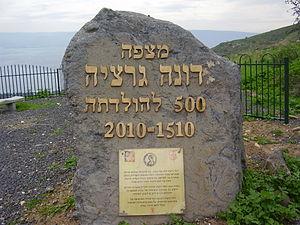
Gracia Nasi ou Beatriz de Luna, ou Doña Gracia, née le 20 juin 1510 à Lisbonne et morte le 3 novembre 1569, est une figure de la Renaissance, qui géra une immense fortune familiale et prêta de l'argent aux rois, tout en venant activement en aide aux Juifs persécutés à travers l'Europe.